Library of the Congress of Mexico

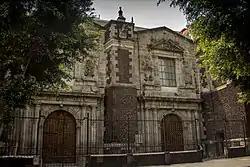
Facade

The land in this area was donated in 1568 by the Antonio Sanchez family for the construction of a convent. The convent was constructed for an order of Poor Clare nuns and the institution began with six members. The first church was finished in 1661. It was classified as part of the Baroque architectural movement but very austere, nearly Herrerian. In 1677, a fire destroyed this church. It was rebuilt as a public church and named the Purísima Concepción church in 1730. The walls and buttress were made of tezontle. The facade, pilasters, arches, vaults and cupola of sandstone with stairs made of granite. The altars were of marble separated from the rest of the church by ironwork railings.